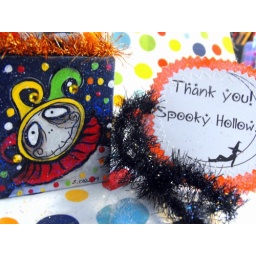
10 inch tall Grim in the box hand made paper clay art